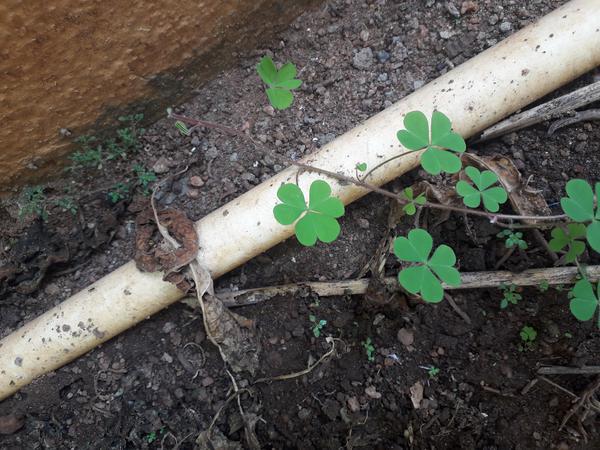
Plant: Wood_sorel